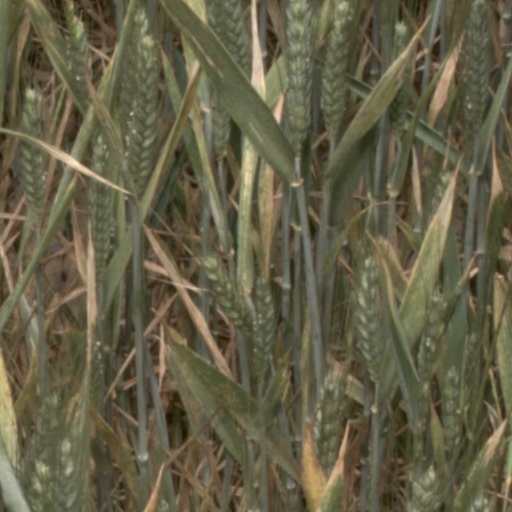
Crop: wheat